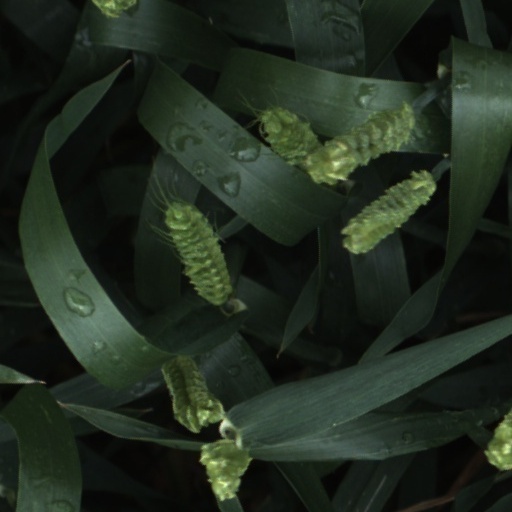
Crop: wheat